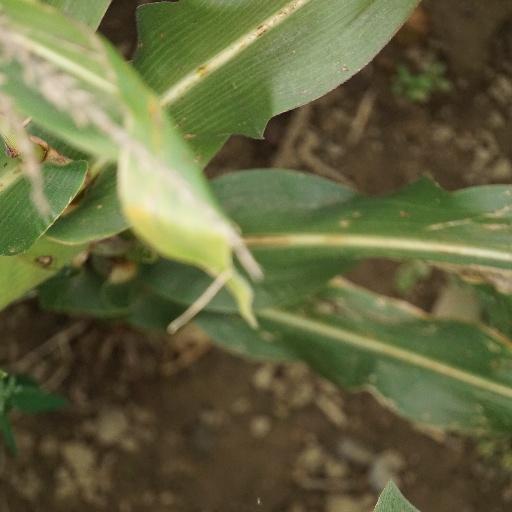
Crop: maize; corn